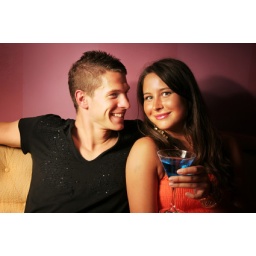
Istockalypse Slovenia - Happy couple sitting on a couch in a lounge